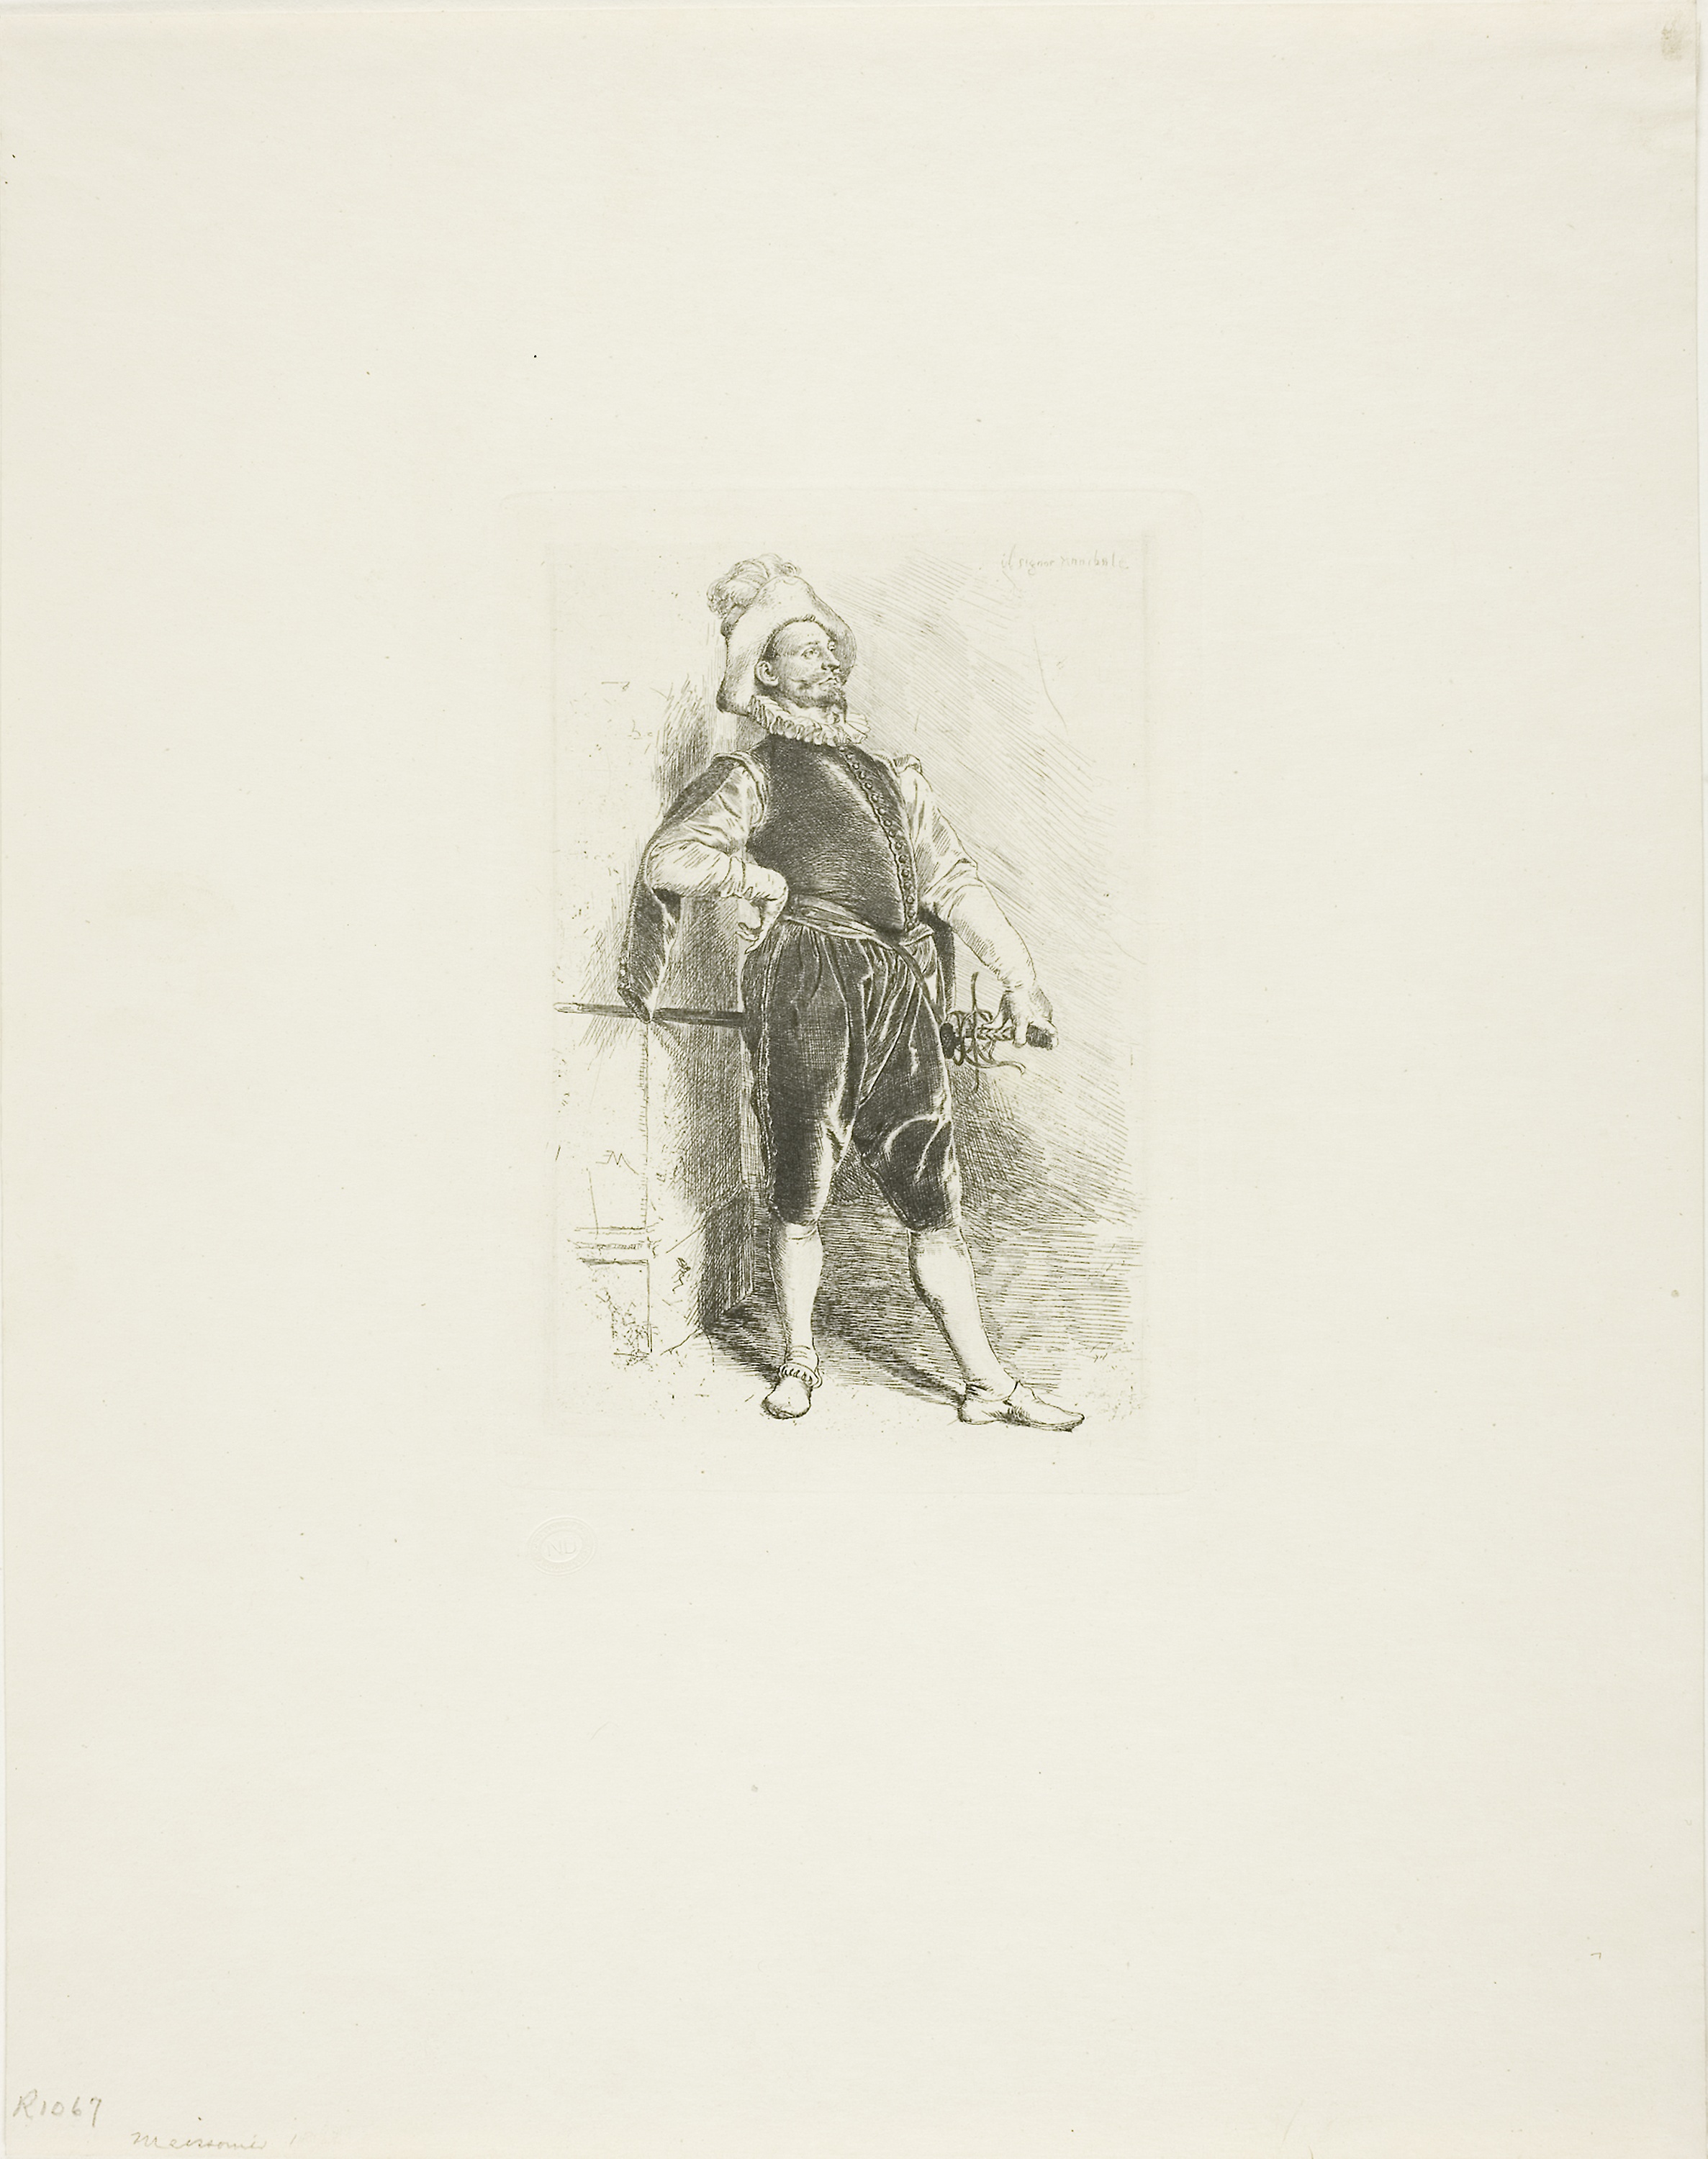
drawing, art, artwork, figure drawing, sketch, black and white, illustration, costume design, visual arts